Jesse James Garrett

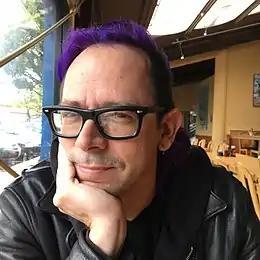
Garrett in 2016

Jesse James Garrett is a User Experience Designer based in San Francisco, California and co-founder of the "Adaptive Path" strategy and design consulting firm. His diagram titled "The Elements of User Experience" launched his popularity in the web design community in early 2000, which was later published as a book. In a 2005 paper, Garrett coined the term Ajax to describe the asynchronous technology behind emerging services like "Google Maps" and "Google Suggest", as well as the resulting user experience which made it possible to browse without interruption by eliminating the reloading of the whole page.